José Palma

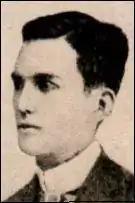
Photograph of José Isaac Palma

José Palma y Velásquez (: June 3, 1876 February 12, 1903) was a Filipino poet and soldier. He was on the staff of "La independencia" at the time he wrote "Filipinas", a patriotic poem in Spanish. It was published for the first time in the issue of the first anniversary of "La independencia" on September 3, 1899. The poem fit the instrumental tune "Marcha Nacional Filipina" by Julián Felipe, and it has since been the basis for every translation of the Philippine National Anthem.